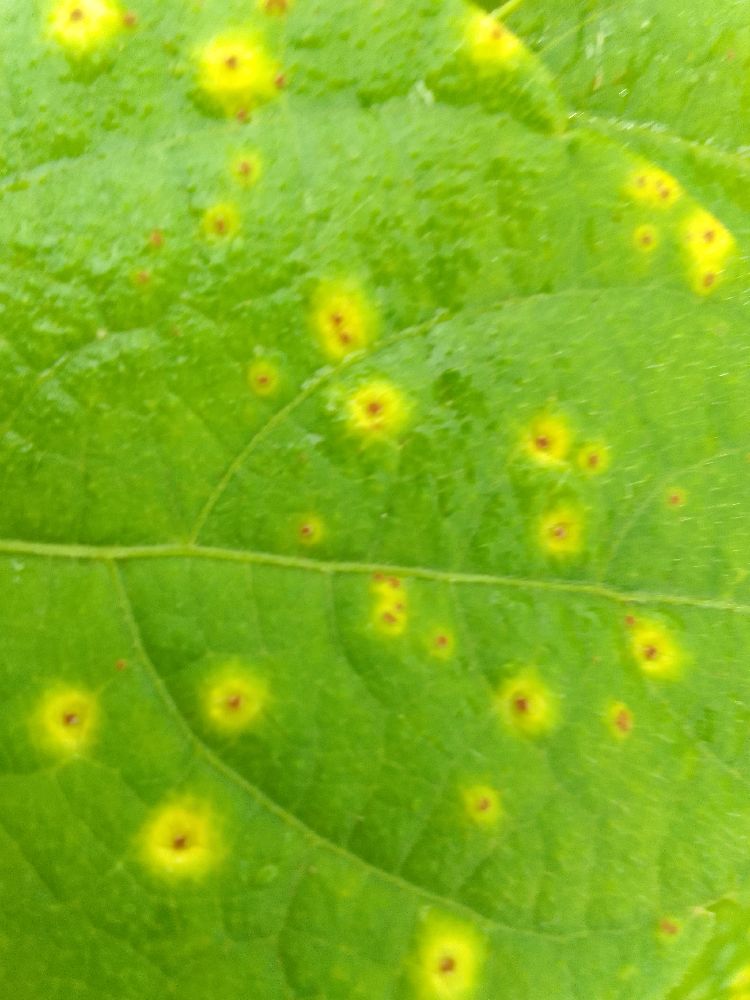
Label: rust